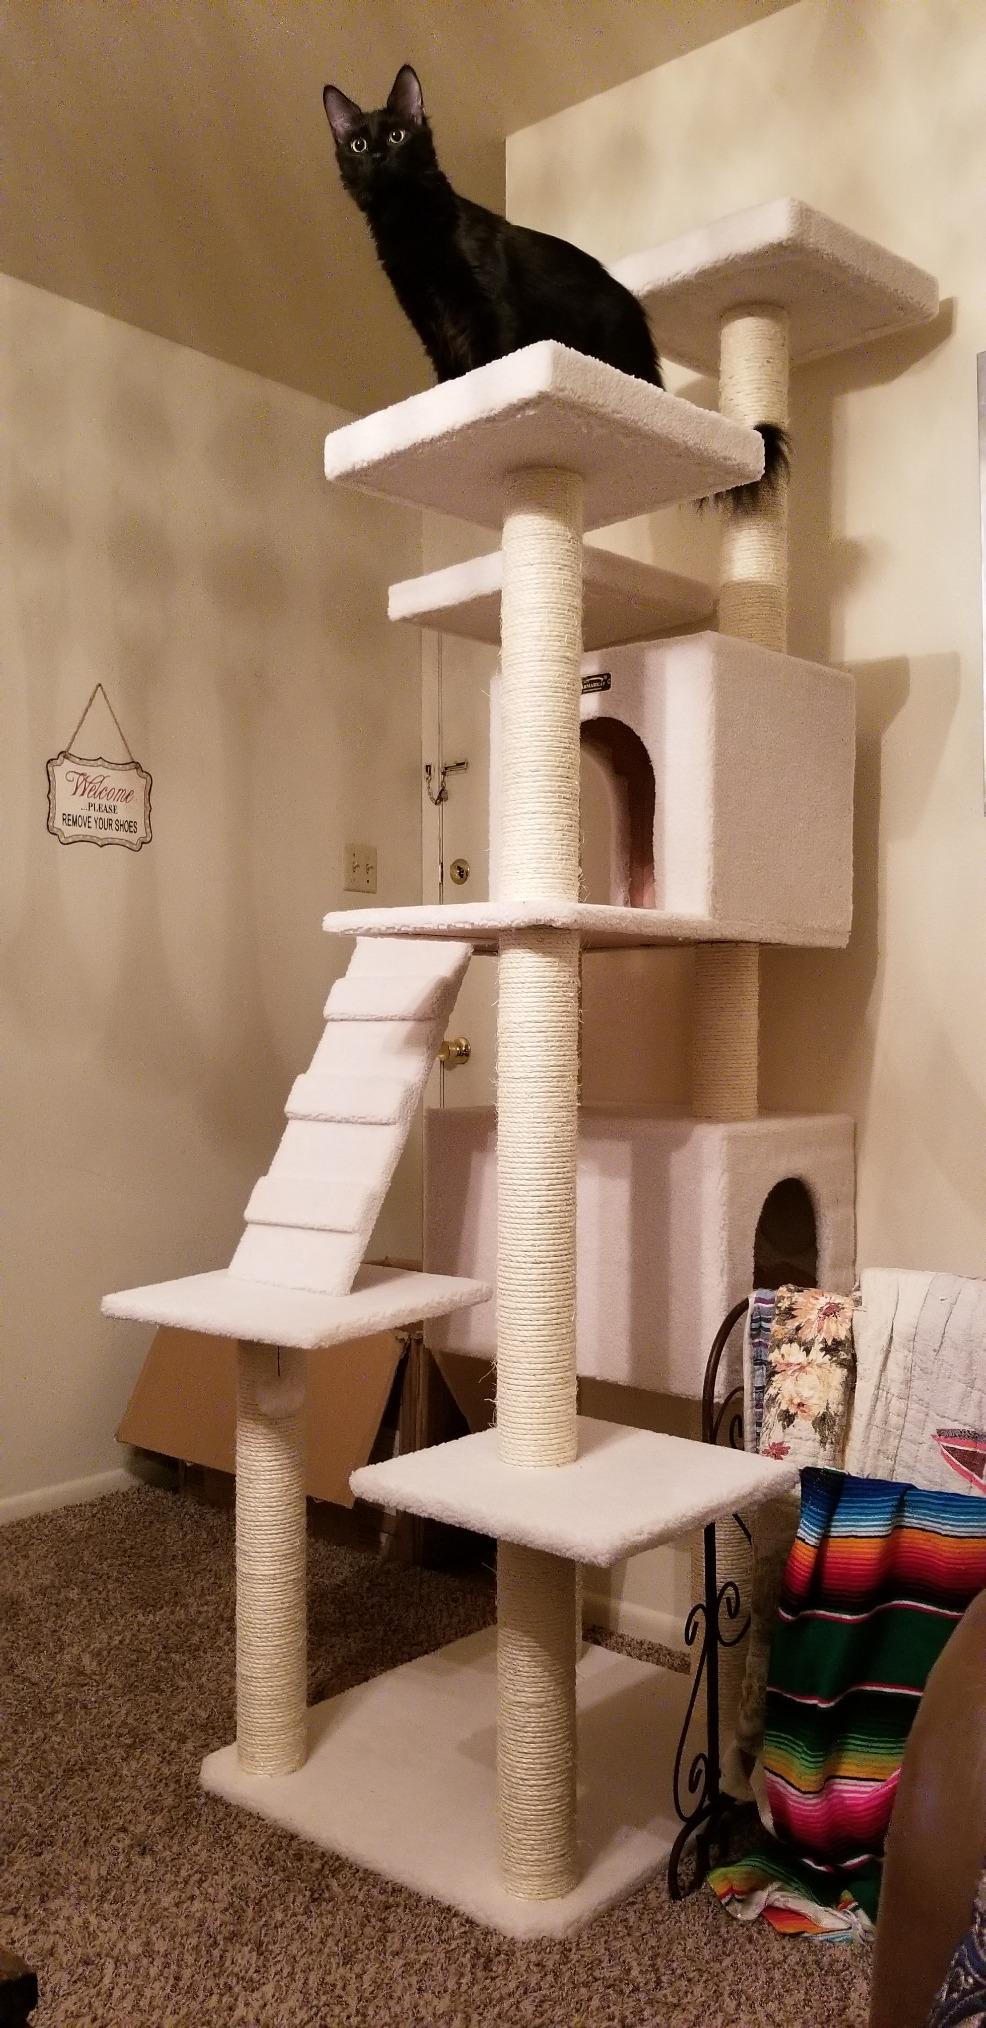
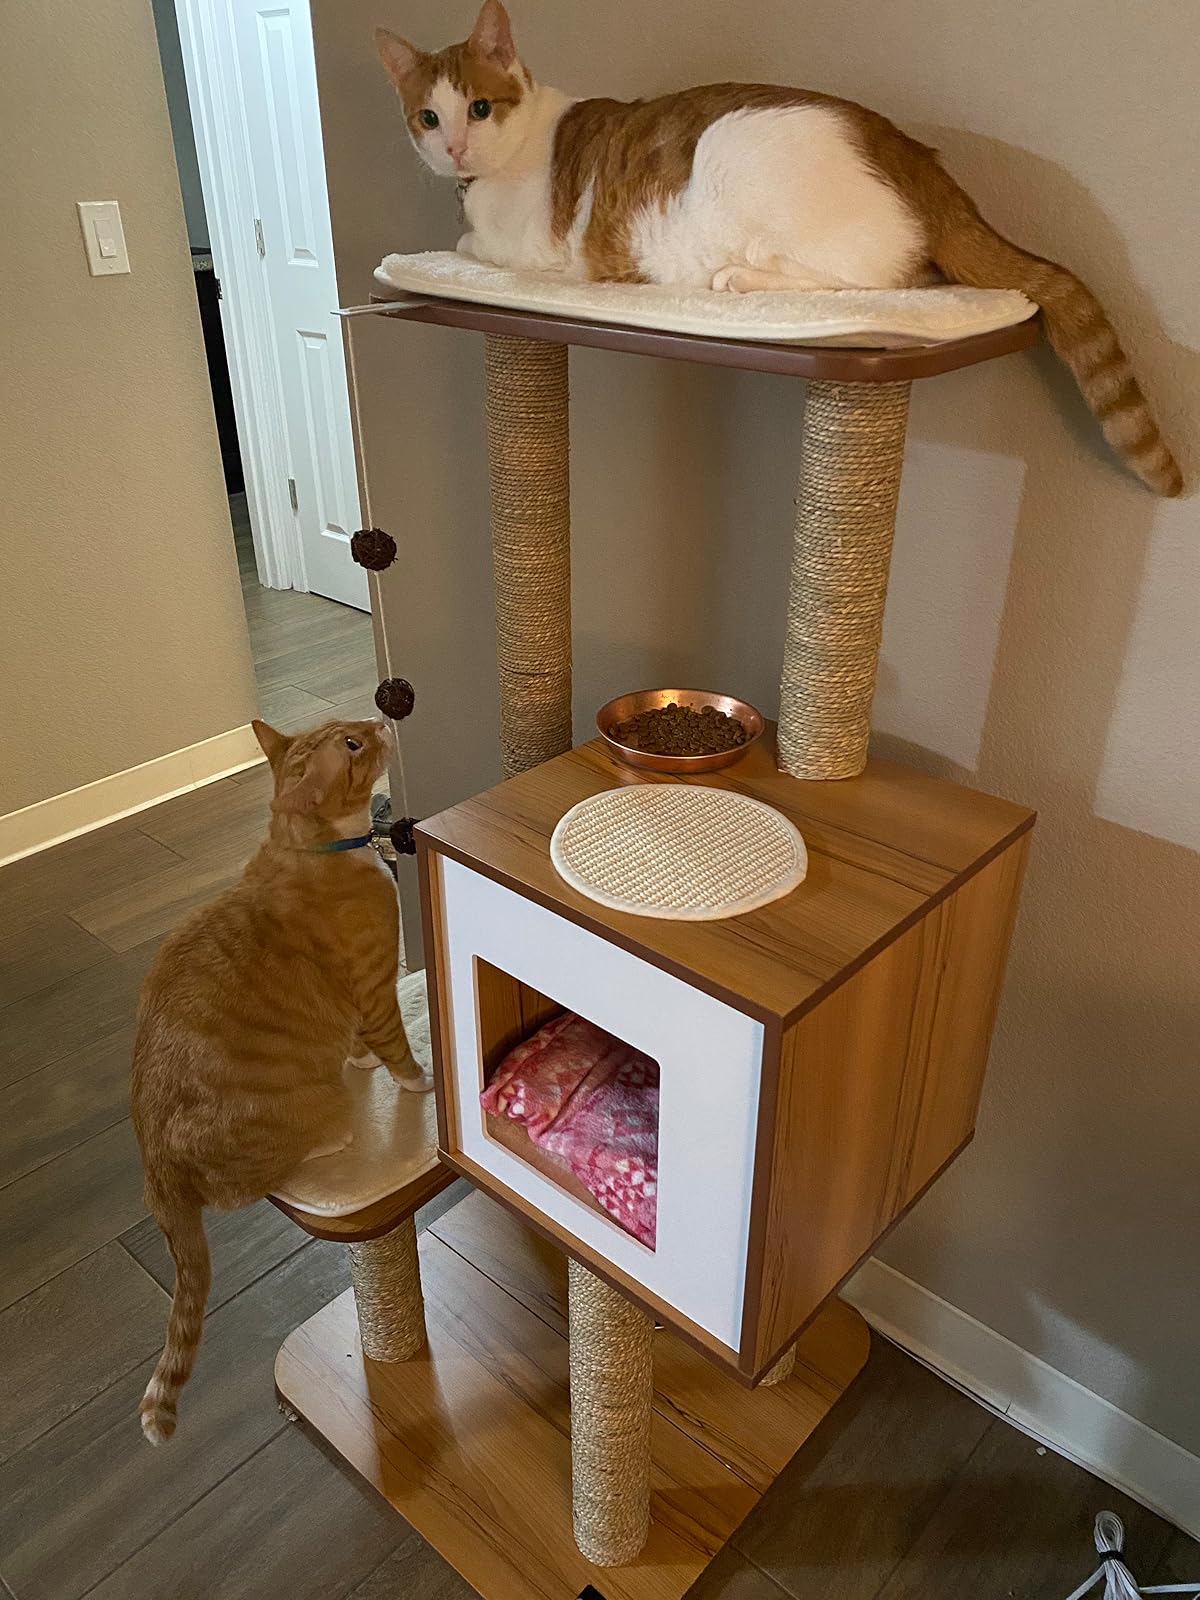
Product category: items_cat tree
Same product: no